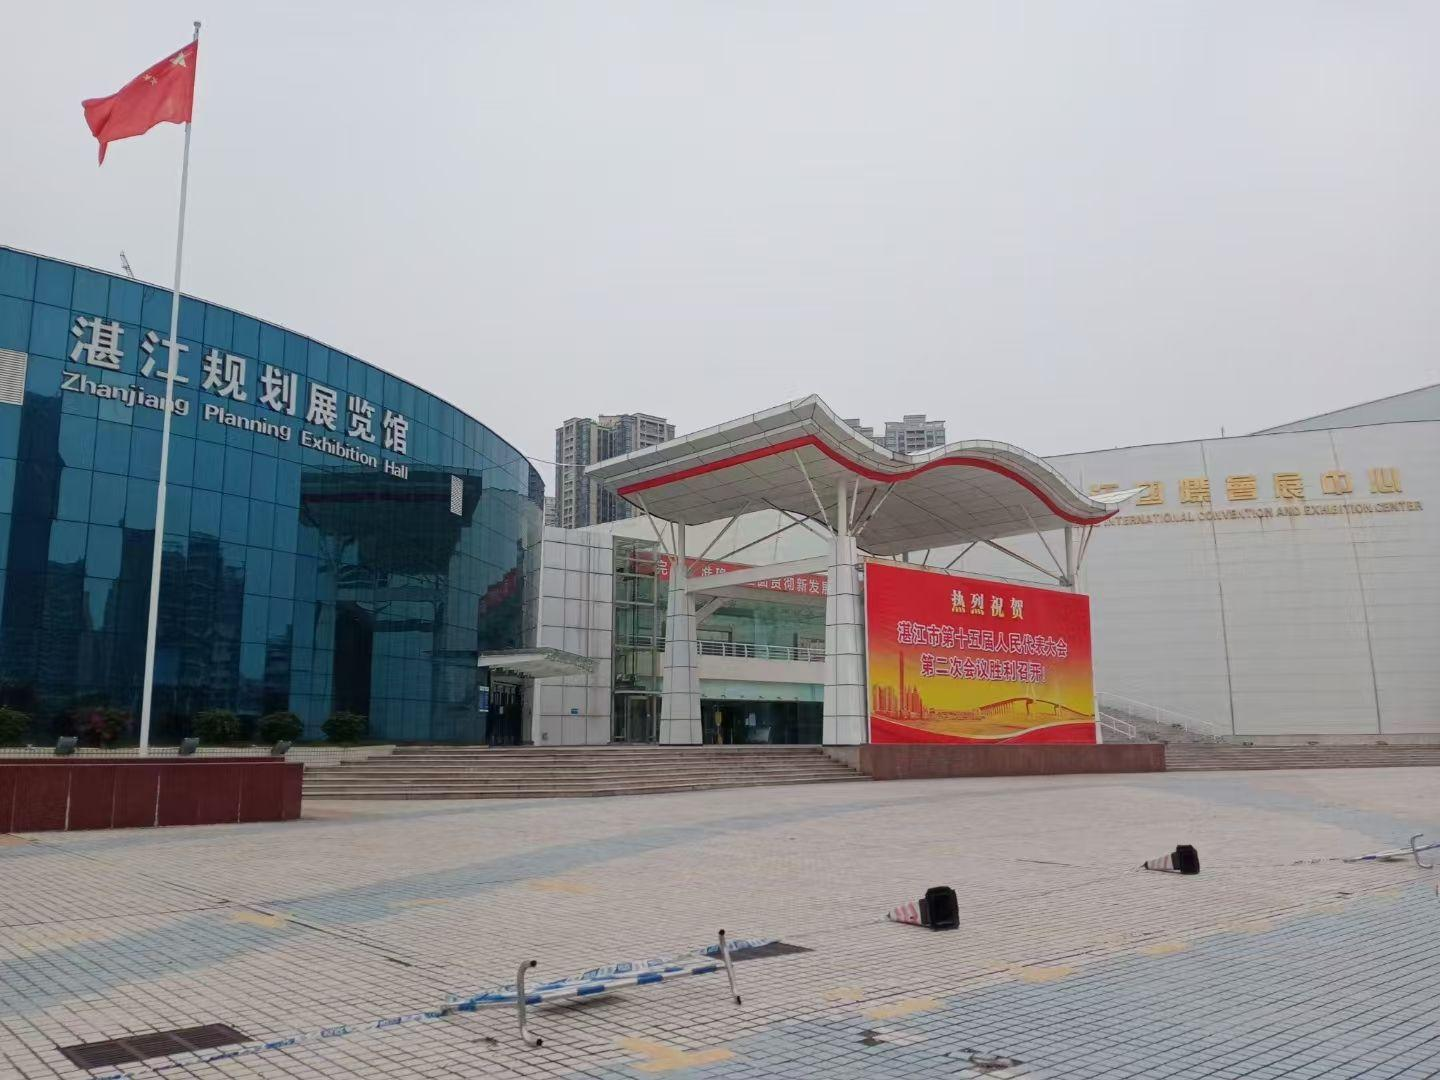
地标名称：湛江国际会展中心
所在城市：湛江市·赤坎区